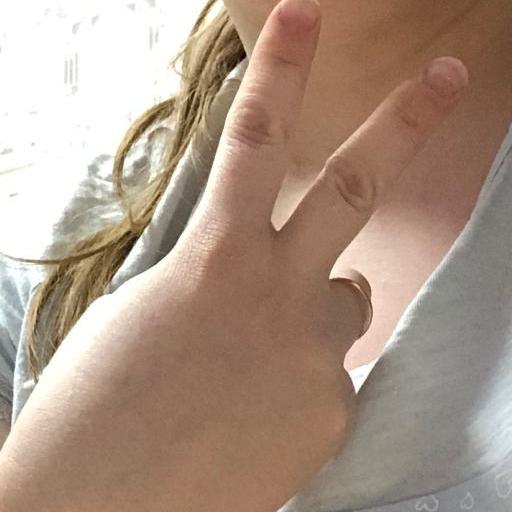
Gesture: peace_inverted